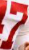
Number: 7